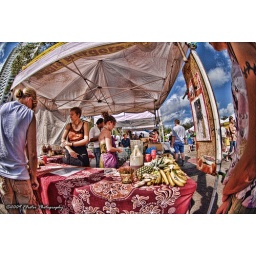
A bunch of hippie girls in St. Pete, Florida making us some amazing fruit smoothies...